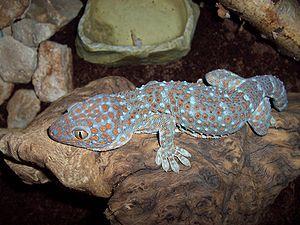
La peau des squamates est recouverte d'écailles tandis que celle des tortues et des crocodiliens est recouverte de scutelles. Ces animaux étaient autrefois regroupés sous l'appellation « reptiles ».